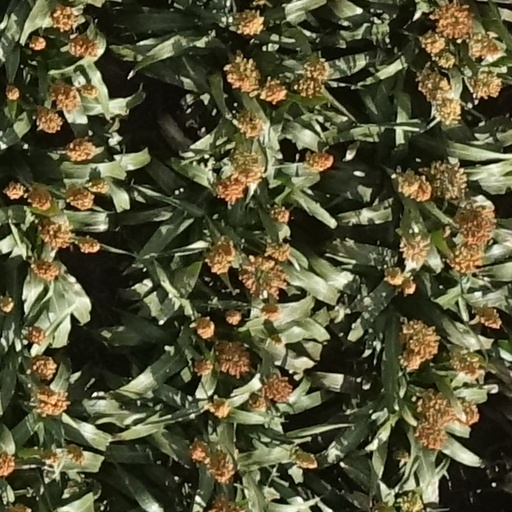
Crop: sorghum